Lloma de Betxí

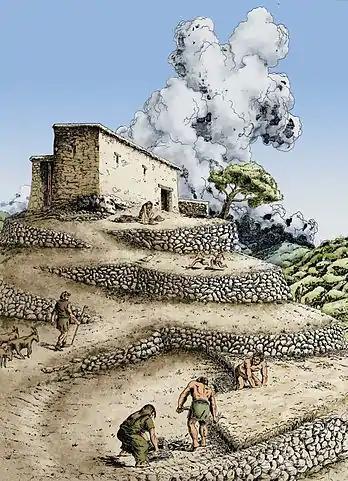
Interpretation of Lloma de Betxí settlement

The settlement is located in a small elevation, composed of clay, over a bed of stones and gravel. The size is 50x20 m and the orientation is NW-SE, and rises 30m over the surrounding plane. The area nearby presents two different environments: the Turia alluvial plain, with very productive soils, and the mountain zone that is close to the river in the north, with a low agricultural potential. In general, the agricultural possibilities of the surrounding area of Lloma de Betxí are quite good. The vegetation during the Subboreal period is typical of a Thermo-Mediterranean zone, with an eroded forest. But there was variability in some areas such as the close areas to the river bed and in the shaded spots of the mountains. The climate in the period was more humid than today, so the eroding of the vegetation would be caused by human intervention on the environment.